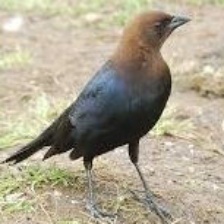
Species: BROWN HEADED COWBIRD
Scientific name: MOLOTHRUS ATER